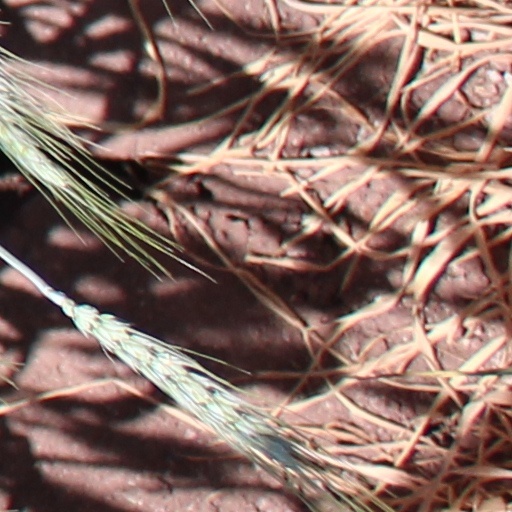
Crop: wheat